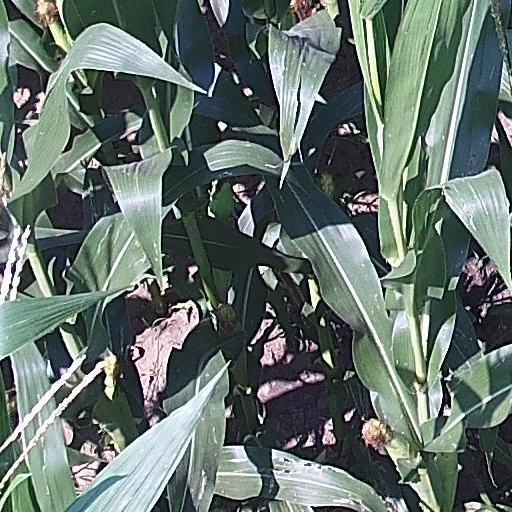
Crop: maize; corn